Unto the Dusk

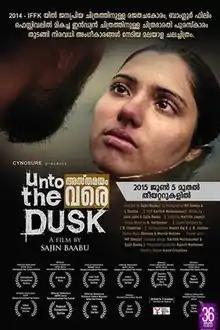
Theatrical release poster

Unto the Dusk (Asthamayam Vare) is a Malayalam film directed by Sajin Baabu as his first feature project in Malayalam. The film stars first-timers Prakruthi Dutta Mukheri, Shilpa Kavalam, and Sanal Aman.